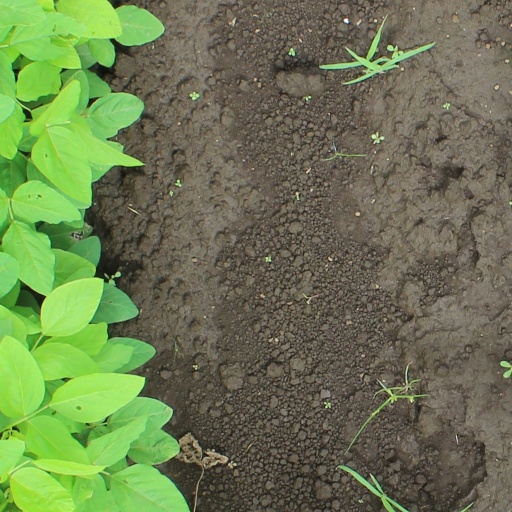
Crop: soybean